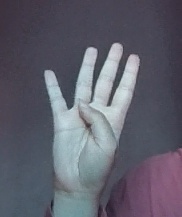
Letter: kaaf